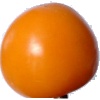
Label: yellow_tomato